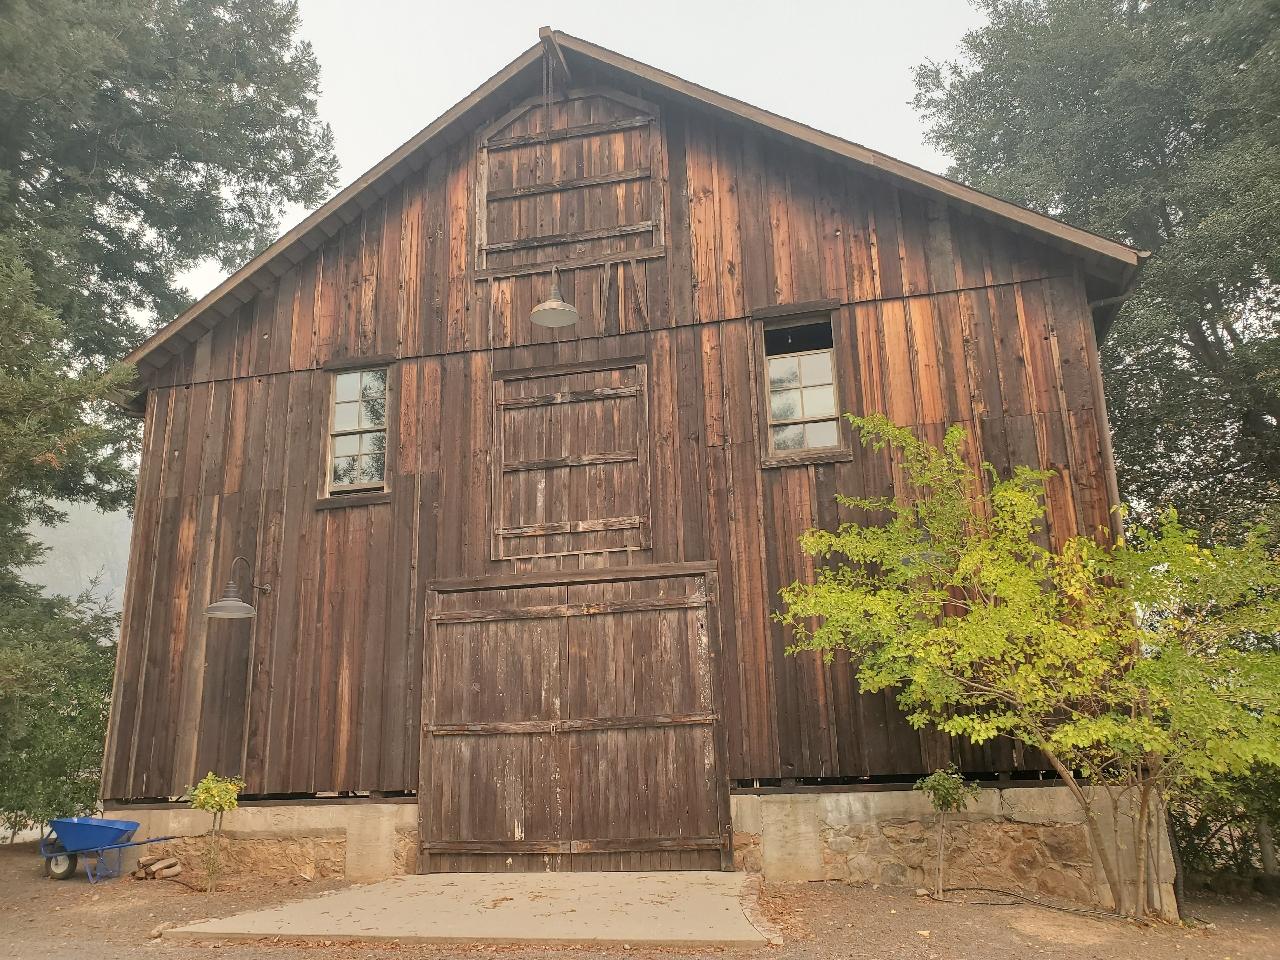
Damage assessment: no_damage